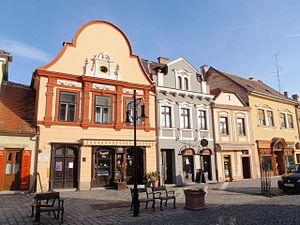
Kőszeg est une ville hongroise située dans le comitat de Vas à l'extrême ouest du pays à proximité de la frontière autrichienne.